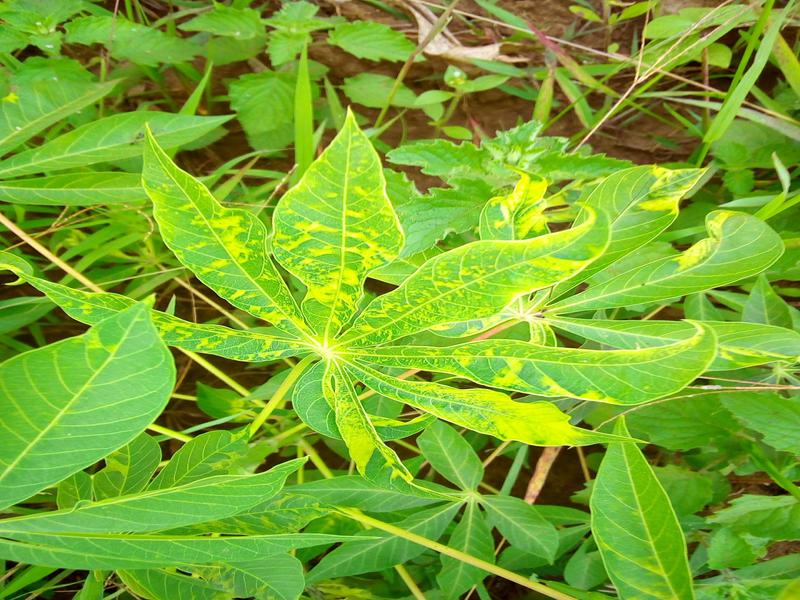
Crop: cassava
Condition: mosaic_disease